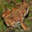
Label: frog